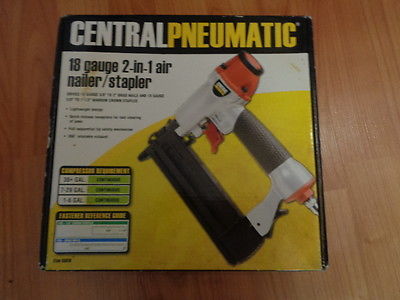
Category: stapler